Genetic studies on Bulgarians

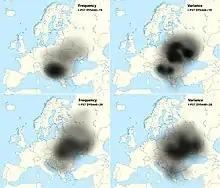
The approximate frequency and variance distribution of haplogroup I-P37 clusters, ancestral "Dnieper-Carpathian" (DYS448=20) and derived "Balkan" (DYS448=19: represented by a single SNP I-PH908), in Eastern Europe per O.M. Utevska (2017).

A phylogenetic analysis determines that the population of Haskovo Province has shorter genetic distance against the population of the Czech Republic than to the Bulgarian provinces, and that only the population of Burgas Province is closer to Haskovo than the Hungarian population, furthermore only datasets of two more Balkan or Slavic foreign populations(Greece and Croatia) are used and all other Slavic populations are excluded from this analysis. The largest-scale study of the Hungarians (n=230) determined that the remaining Finno-Urgic peoples are genetically their furthest populations, and clearly confirmed that the closest Europeans to the Hungarians are the Bulgarians, however the same study determines the Yugoslavs as the nearest population to Bulgarians. According to DNA data for 17 Y-chromosomal STR loci in Macedonians, the Macedonian population has the lowest genetic distance against the Bulgarian population (0.0815).